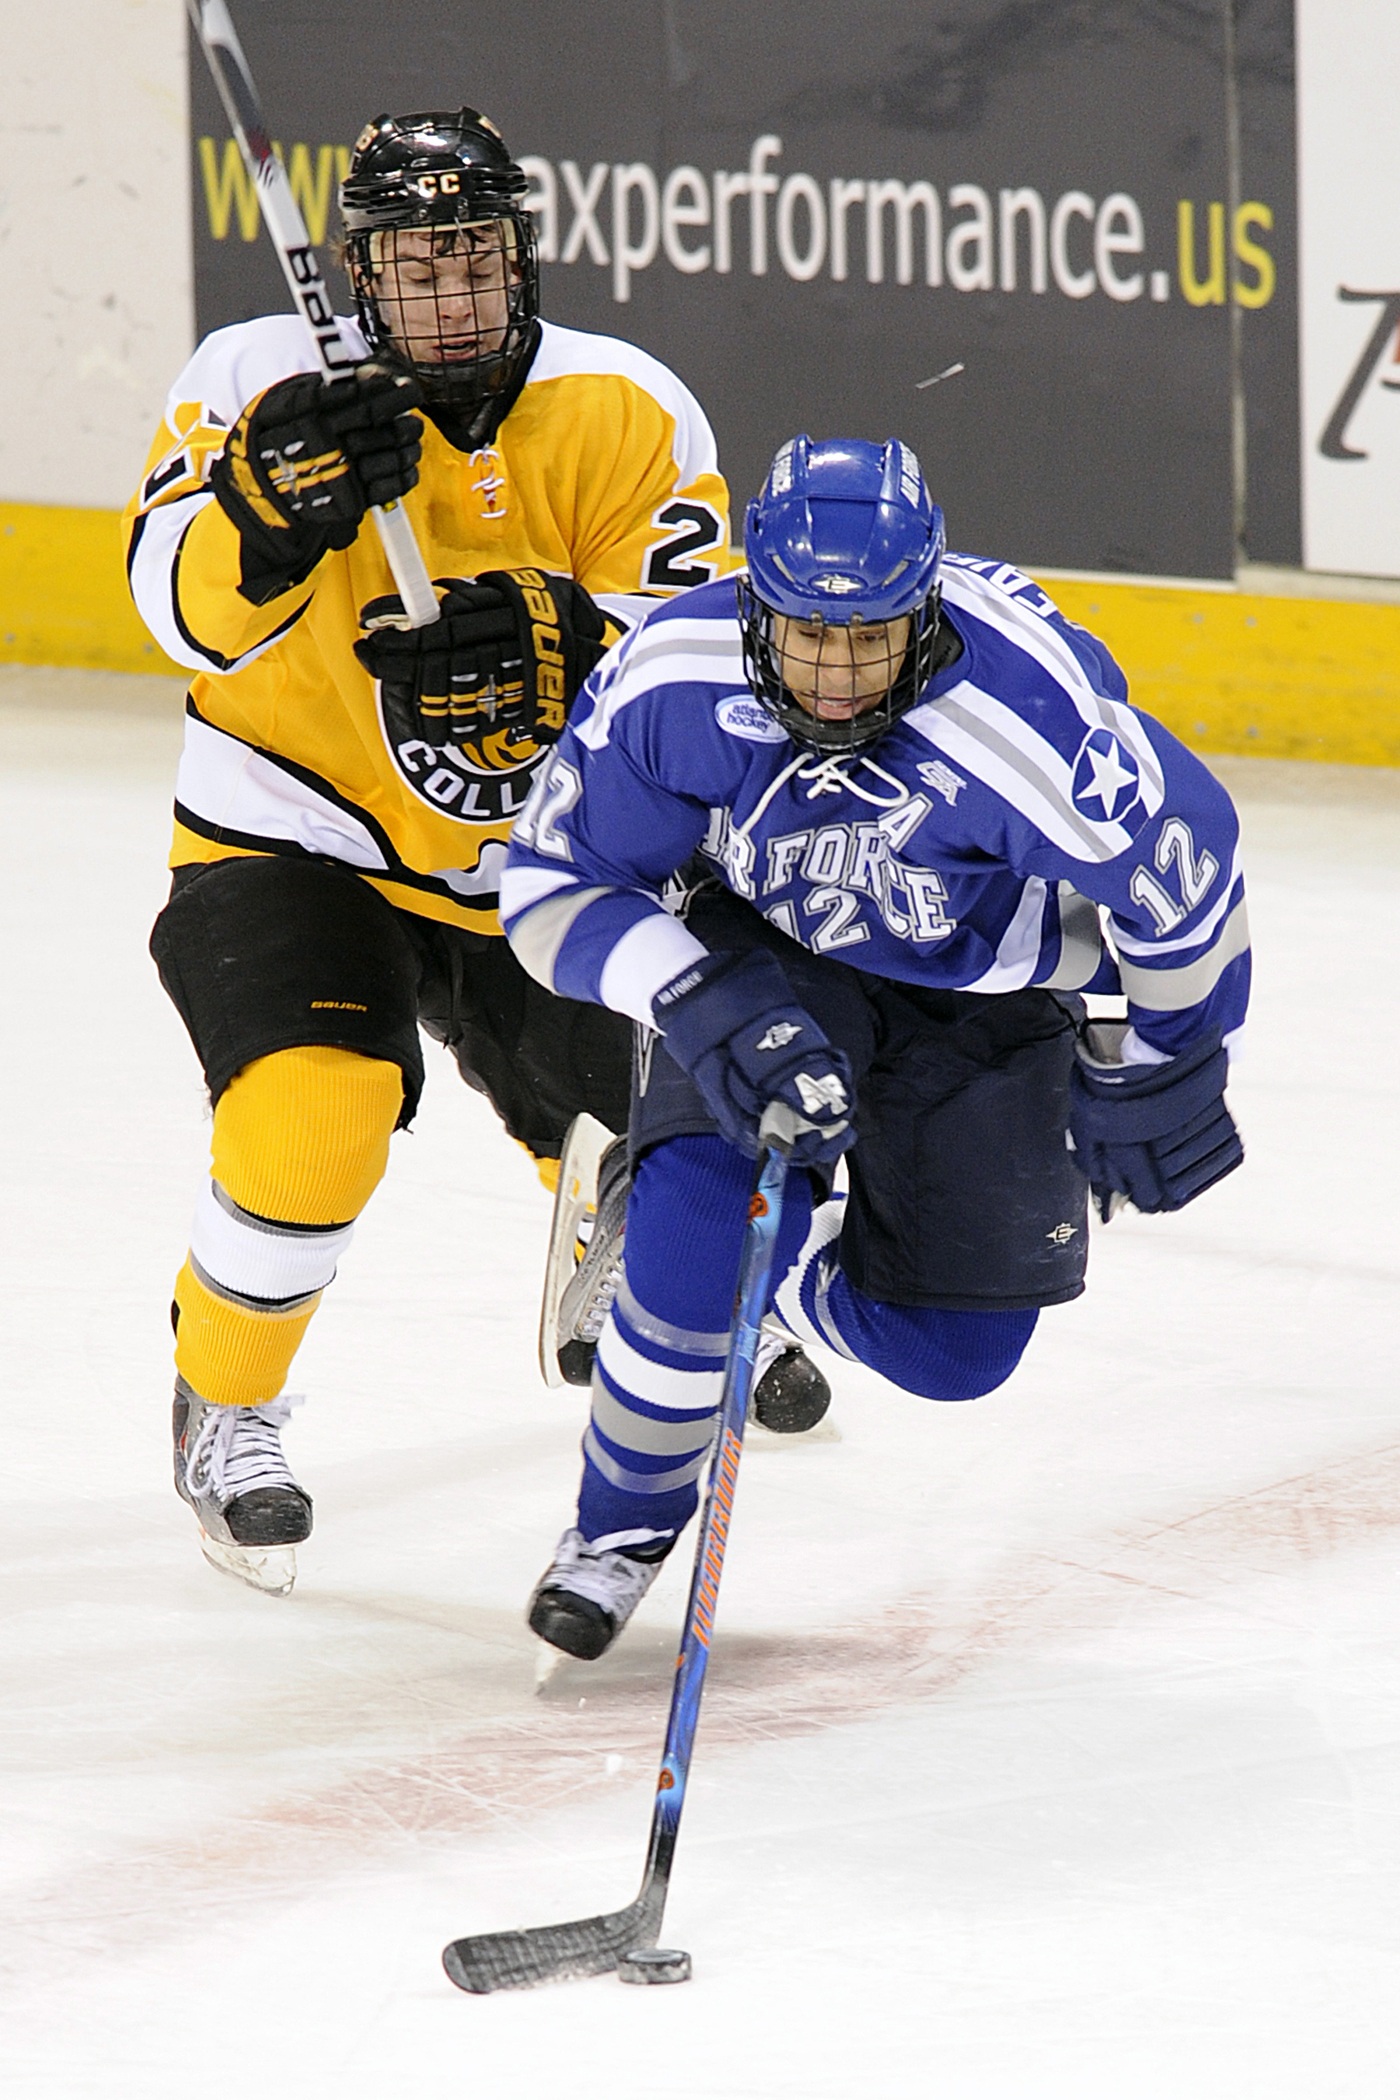
sport, game, skate, action, playing, goal, player, ice hockey, hockey, competition, arena, sports, skating, players, contact, athletes, sticks, puck, rink, forward, teams, ball game, team sport, goaltender, roller in line hockey, stick and ball games, college ice hockey, ice hockey position, defenseman, bandy